Fabiola of Belgium

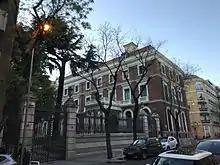
Palace of Zurbano, where Queen Fabiola was born

Doña Fabiola de Mora y Aragón was born on 11 June 1928 in Madrid, Spain, at the , the main residence of the Marqués de Casa Riera. She was the daughter of Don Gonzalo de Mora y Fernández y Riera y del Olmo, 4th Marqués de Casa Riera, 2nd Count of Mora (1887–1957), and his wife, Doña Blanca de Aragón y Carrillo de Albornoz y Barroeta-Aldamar y Elío (1892–1981), daughter of the 6th Marchioness of Casa Torres and . Her godmother was Queen Victoria Eugenia of Spain.